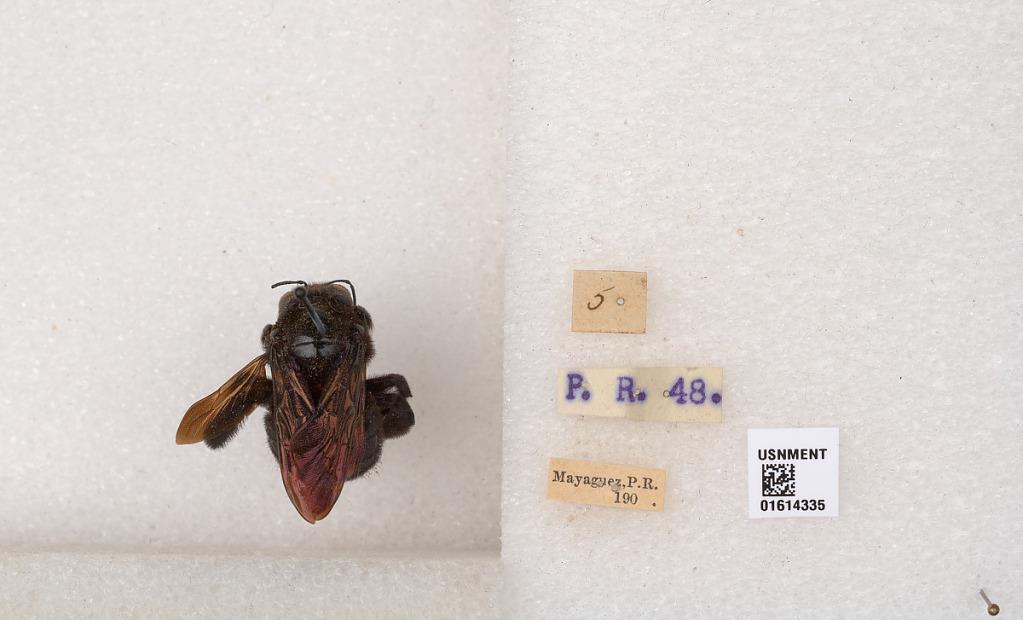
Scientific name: Xylocopa (Neoxylocopa) mordax Smith
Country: United States
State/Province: Puerto Rico
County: Mayagüez
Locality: Mayagüez
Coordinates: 18.2011, -67.1397